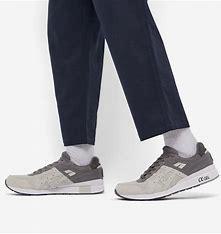
Brand: Asics
Model: Gt Ii